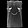
Label: T - shirt / top